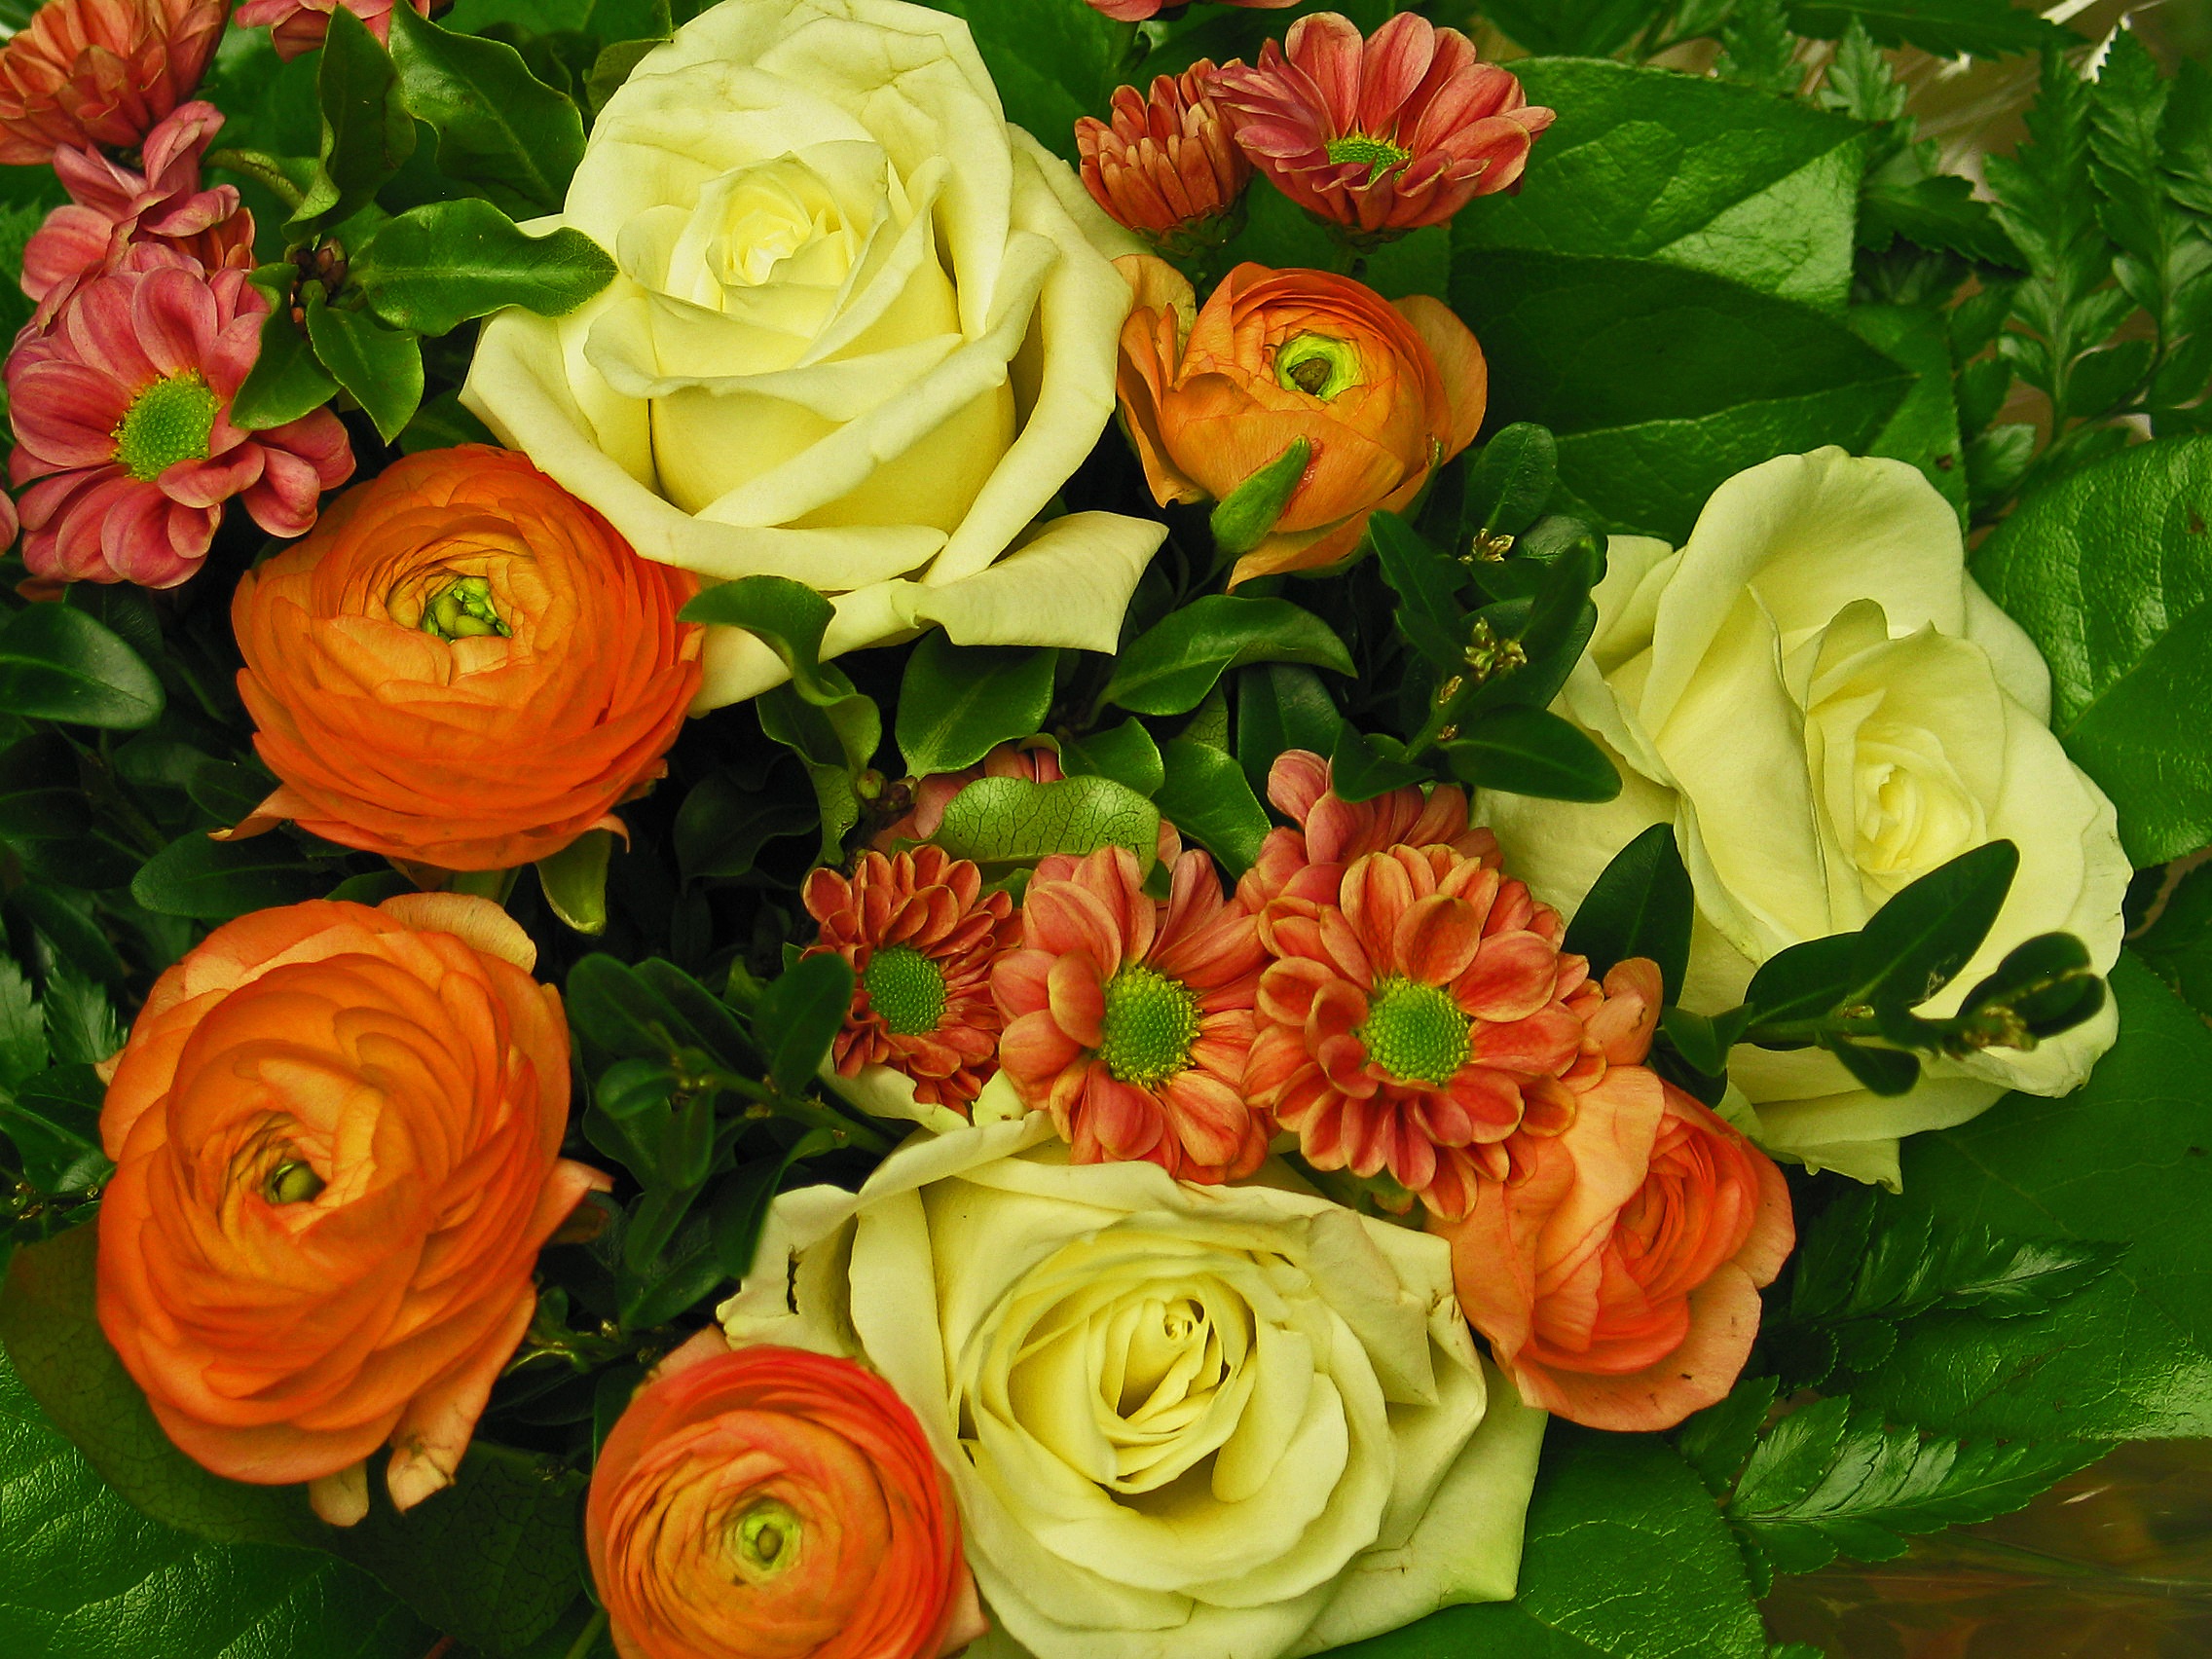
plant, flower, love, bouquet, rose, orange, spring, color, romance, romantic, friendship, yellow, still life, florist, flowers, floral greeting, roses, background, gerbera, tulips, bound, birthday, luck, greeting, greeting card, bouquet of flowers, bouquet of roses, floristry, congratulate, birthday bouquet, spring flower, floribunda, valentine's day, orange flowers, flowering plant, garden roses, mother's day, flower bouquet, cut flowers, floral design, excuse me, birthday flowers, land plant, flower arranging, austrian briar